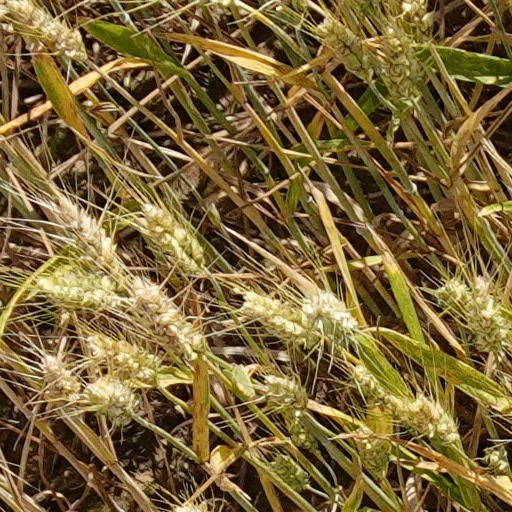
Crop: wheat